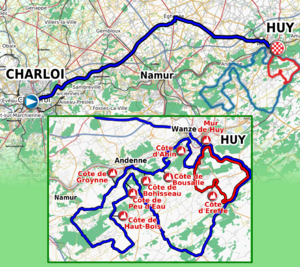
La Flèche wallonne est une course cycliste d'un jour, une classique, se disputant en Belgique au printemps. Cette course est inscrite au programme du ProTour de 2005 à 2007, puis du Calendrier mondial UCI en 2009 et 2010, et enfin de l'UCI World Tour en 2011. Actuellement, le parcours démarre de Ans, passe par le centre d'Andenne, pour arriver à Huy, où se trouve le mur de Huy, cette côte raide de 1,2 km aux pourcentages impressionnants, frôlant les 22 % dans le virage le plus difficile, et qui donne souvent lieu à des arrivées spectaculaires. Le Mur est escaladé à trois reprises pendant l'épreuve, les deux premières ascensions n'ayant bien souvent aucune influence sur la course.
La 75ᵉ édition de la Flèche wallonne a lieu le mercredi 20 avril 2011. Il s'agit de la 11ᵉ épreuve de l'UCI World Tour 2011 et de la deuxième des trois classiques ardennaises, après l'Amstel Gold Race et avant Liège-Bastogne-Liège.
La Flèche wallonne féminine est une course cycliste féminine qui se tient tous les ans en Belgique depuis 1998. La Flèche wallonne féminine est l'une des épreuves de la Coupe du monde de cyclisme sur route féminine de 1999 jusqu'en 2015. En 2016, elle intègre l'UCI World Tour féminin. Ce sont les Néerlandaises Marianne Vos et Anna van der Breggen qui détiennent le record avec cinq victoires. Cette course est organisée comme son homologue masculin par Amaury Sport Organisation.